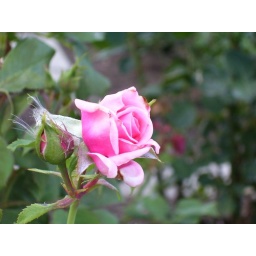
A pretty pink rose in the Arbor Crest rose garden